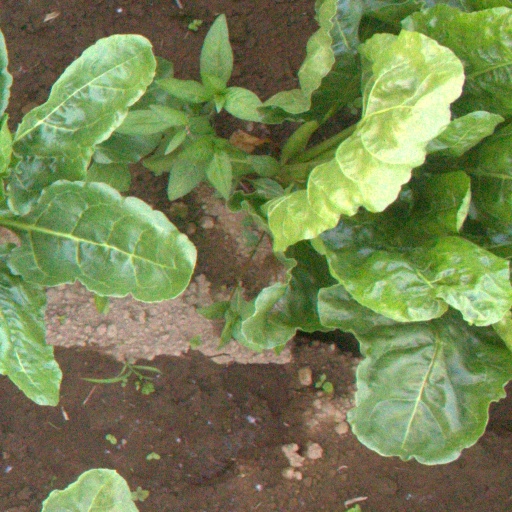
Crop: sugar beet